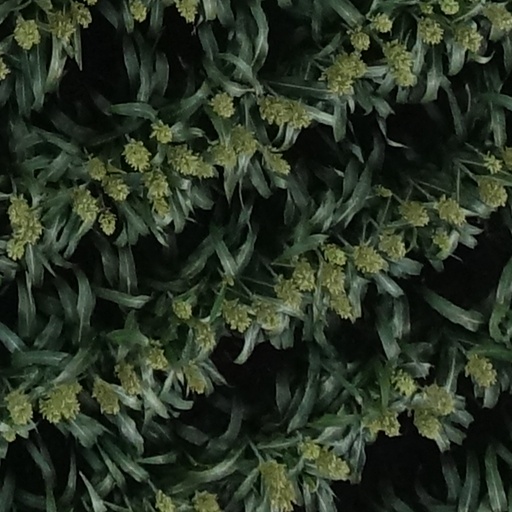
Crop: sorghum